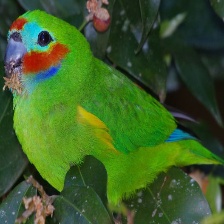
Species: DOUBLE EYED FIG PARROT
Scientific name: CYCLOPSITTA DIOPHTHALMA